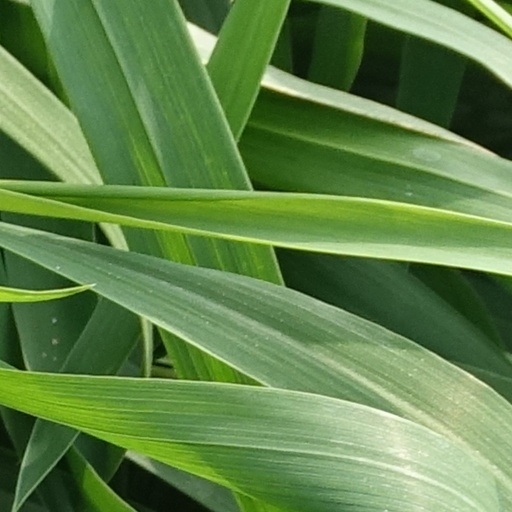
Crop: wheat